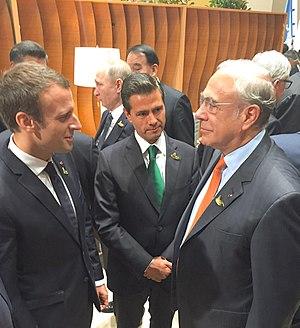
Les relations entre la France et le Mexique sont des relations internationales s'exerçant entre un État d'Amérique du Nord, les États-Unis mexicains, et un État européen, la République française. Elles sont structurées par deux ambassades, l'ambassade de France au Mexique et l'ambassade du Mexique en France.